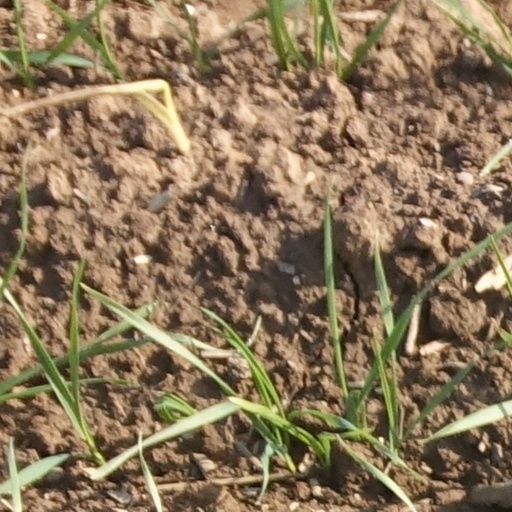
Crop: wheat